Oliver Plunkett

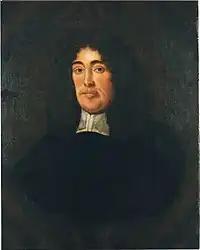
Titus Oates, perpetrator of the "Popish Plot"

On the enactment of the Stuart Restoration penal laws known as the Test Act in 1673, to which Plunkett would not agree for doctrinal reasons, the college was closed and demolished. Plunkett went into hiding, travelling only in disguise, and refused a government edict to register at a seaport to await passage into exile. For the next few years he was largely left in peace since the Dublin government, except when put under pressure from the English government in London, preferred to leave the Catholic bishops alone.